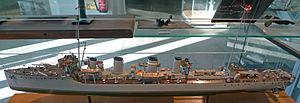
La classe Tátra fut la dernière classe de destroyer construite au début du XXᵉ siècle pour la marine austro-hongroise. Elle comprenait six unités qui furent commandées en 1910 au chantier naval Ganz & Co-Danubius à Porto Ré, et lancées en 1912-1913.
Le SMS Csepel était un destroyer de classe Tátra construit par l'Autriche-Hongrie à partir de 1912.